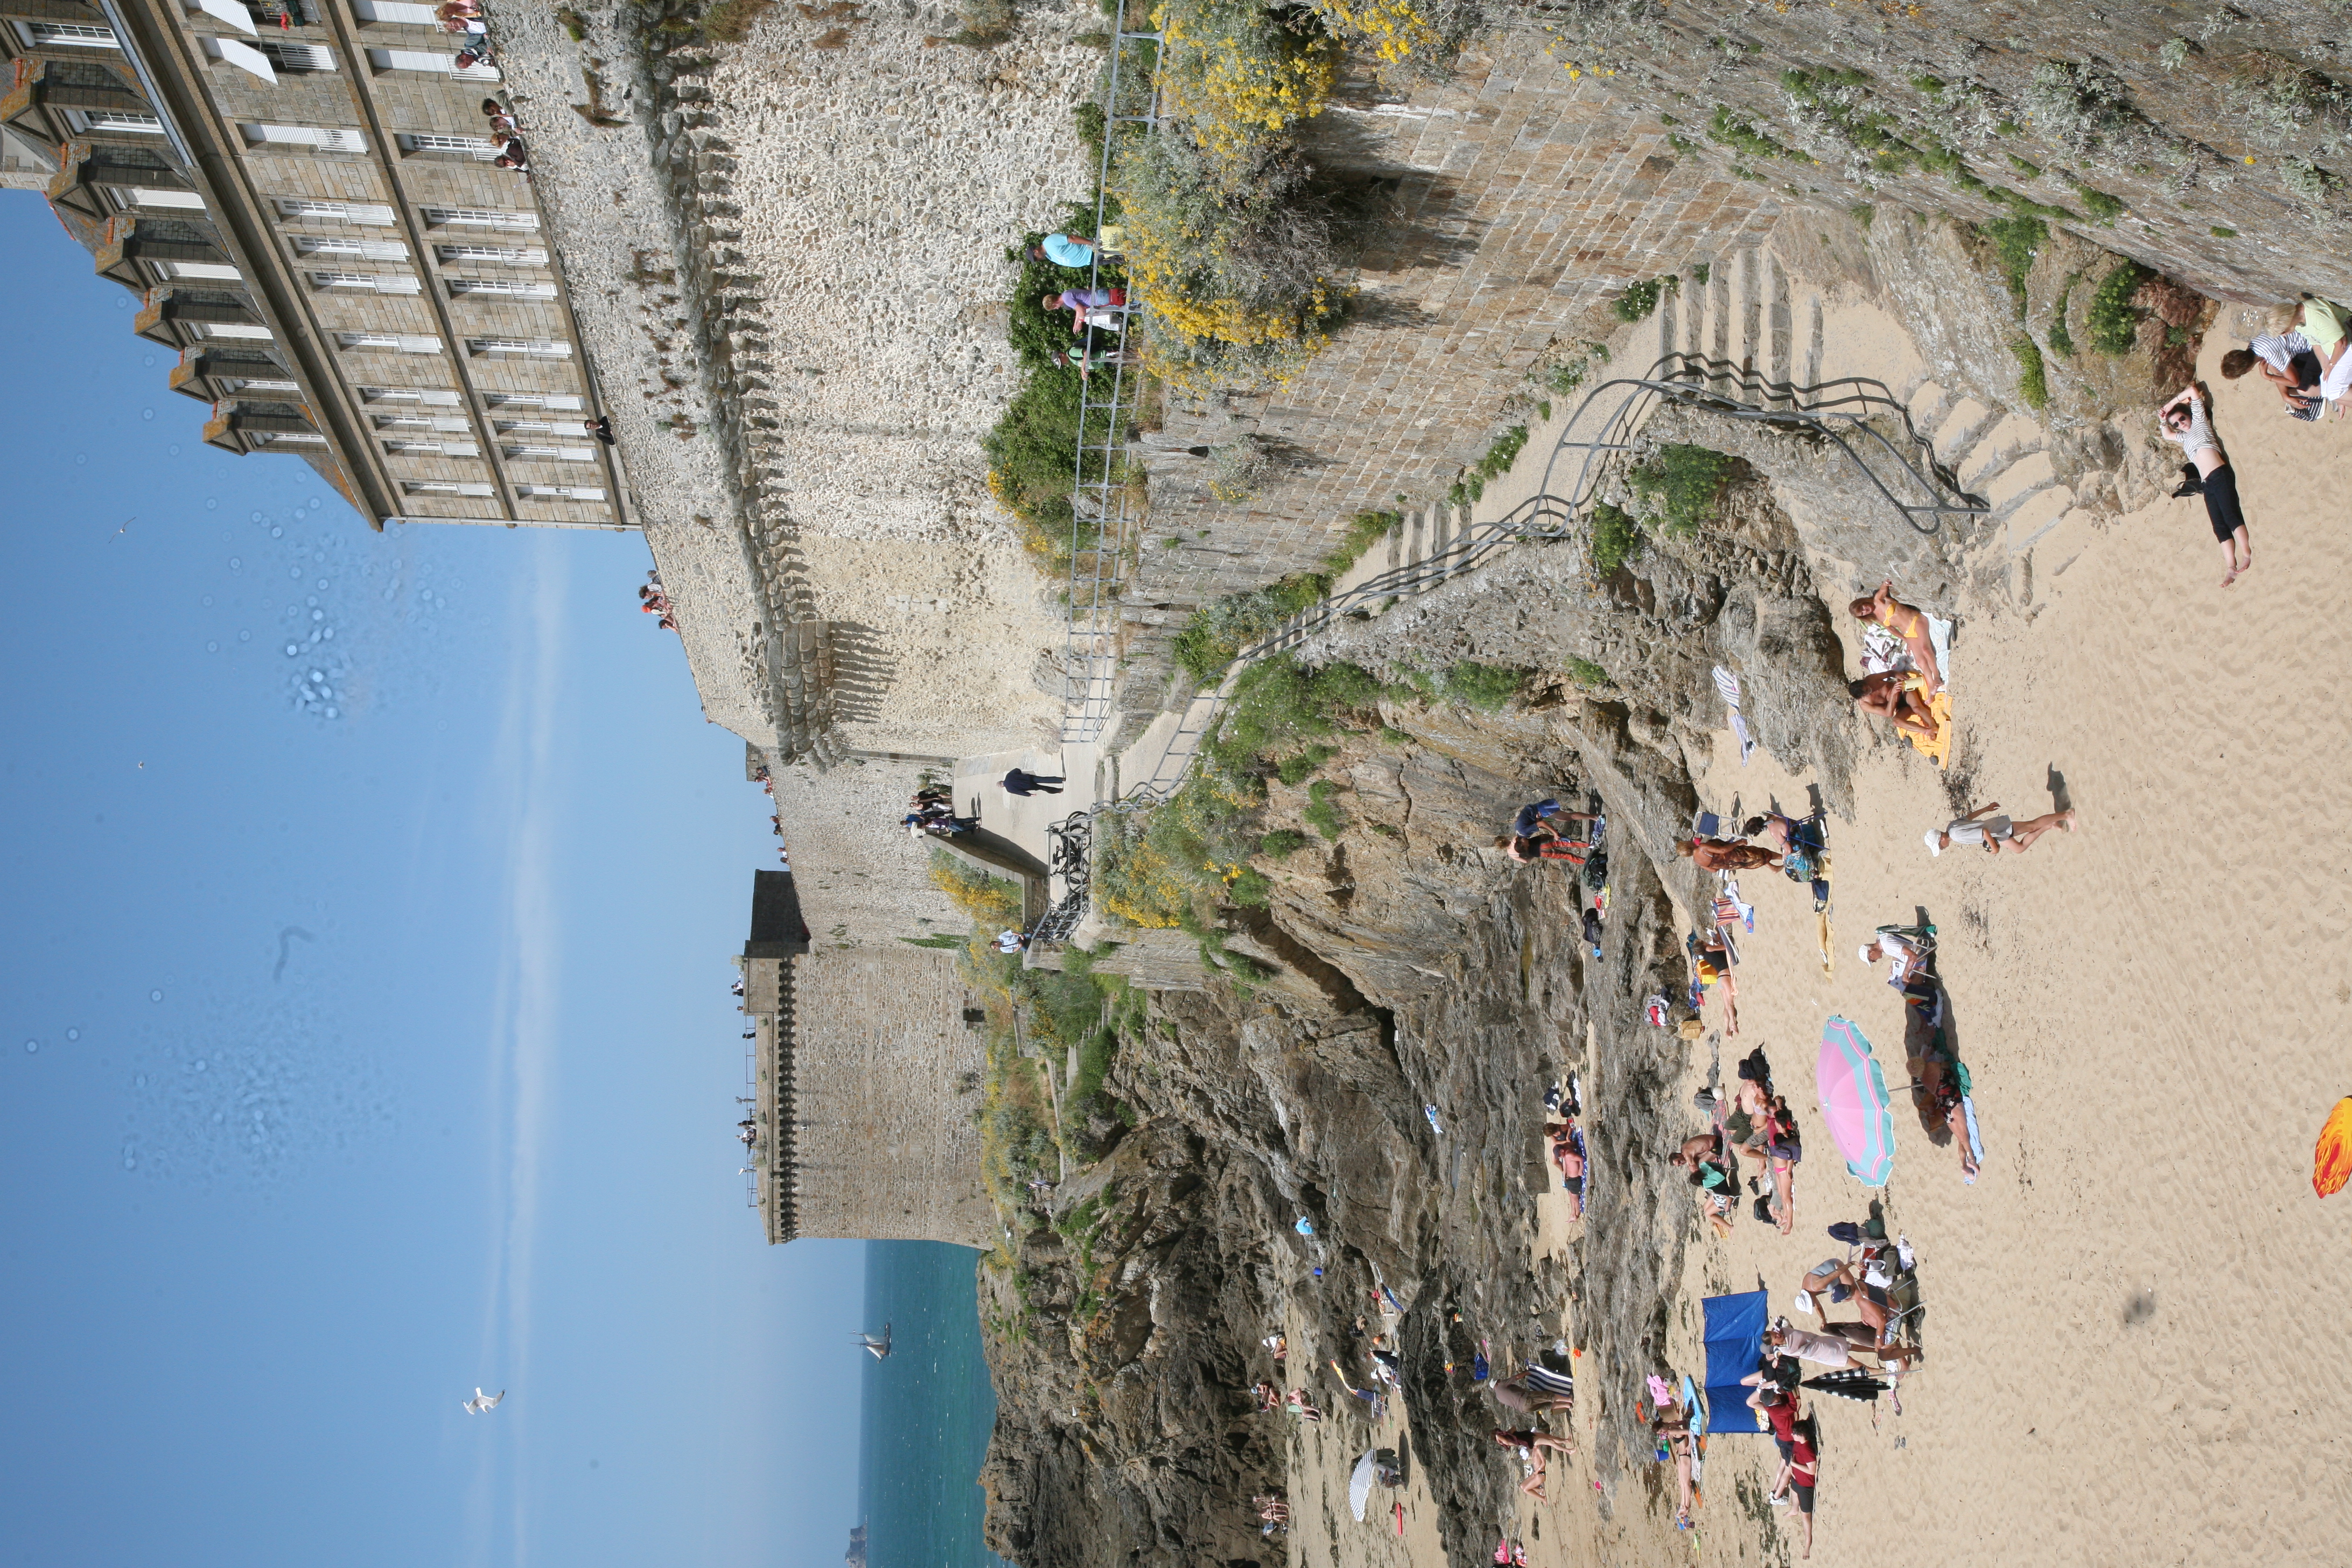
beach, sea, coast, vacation, cliff, tower, fortification, tourism, terrain, ancient history